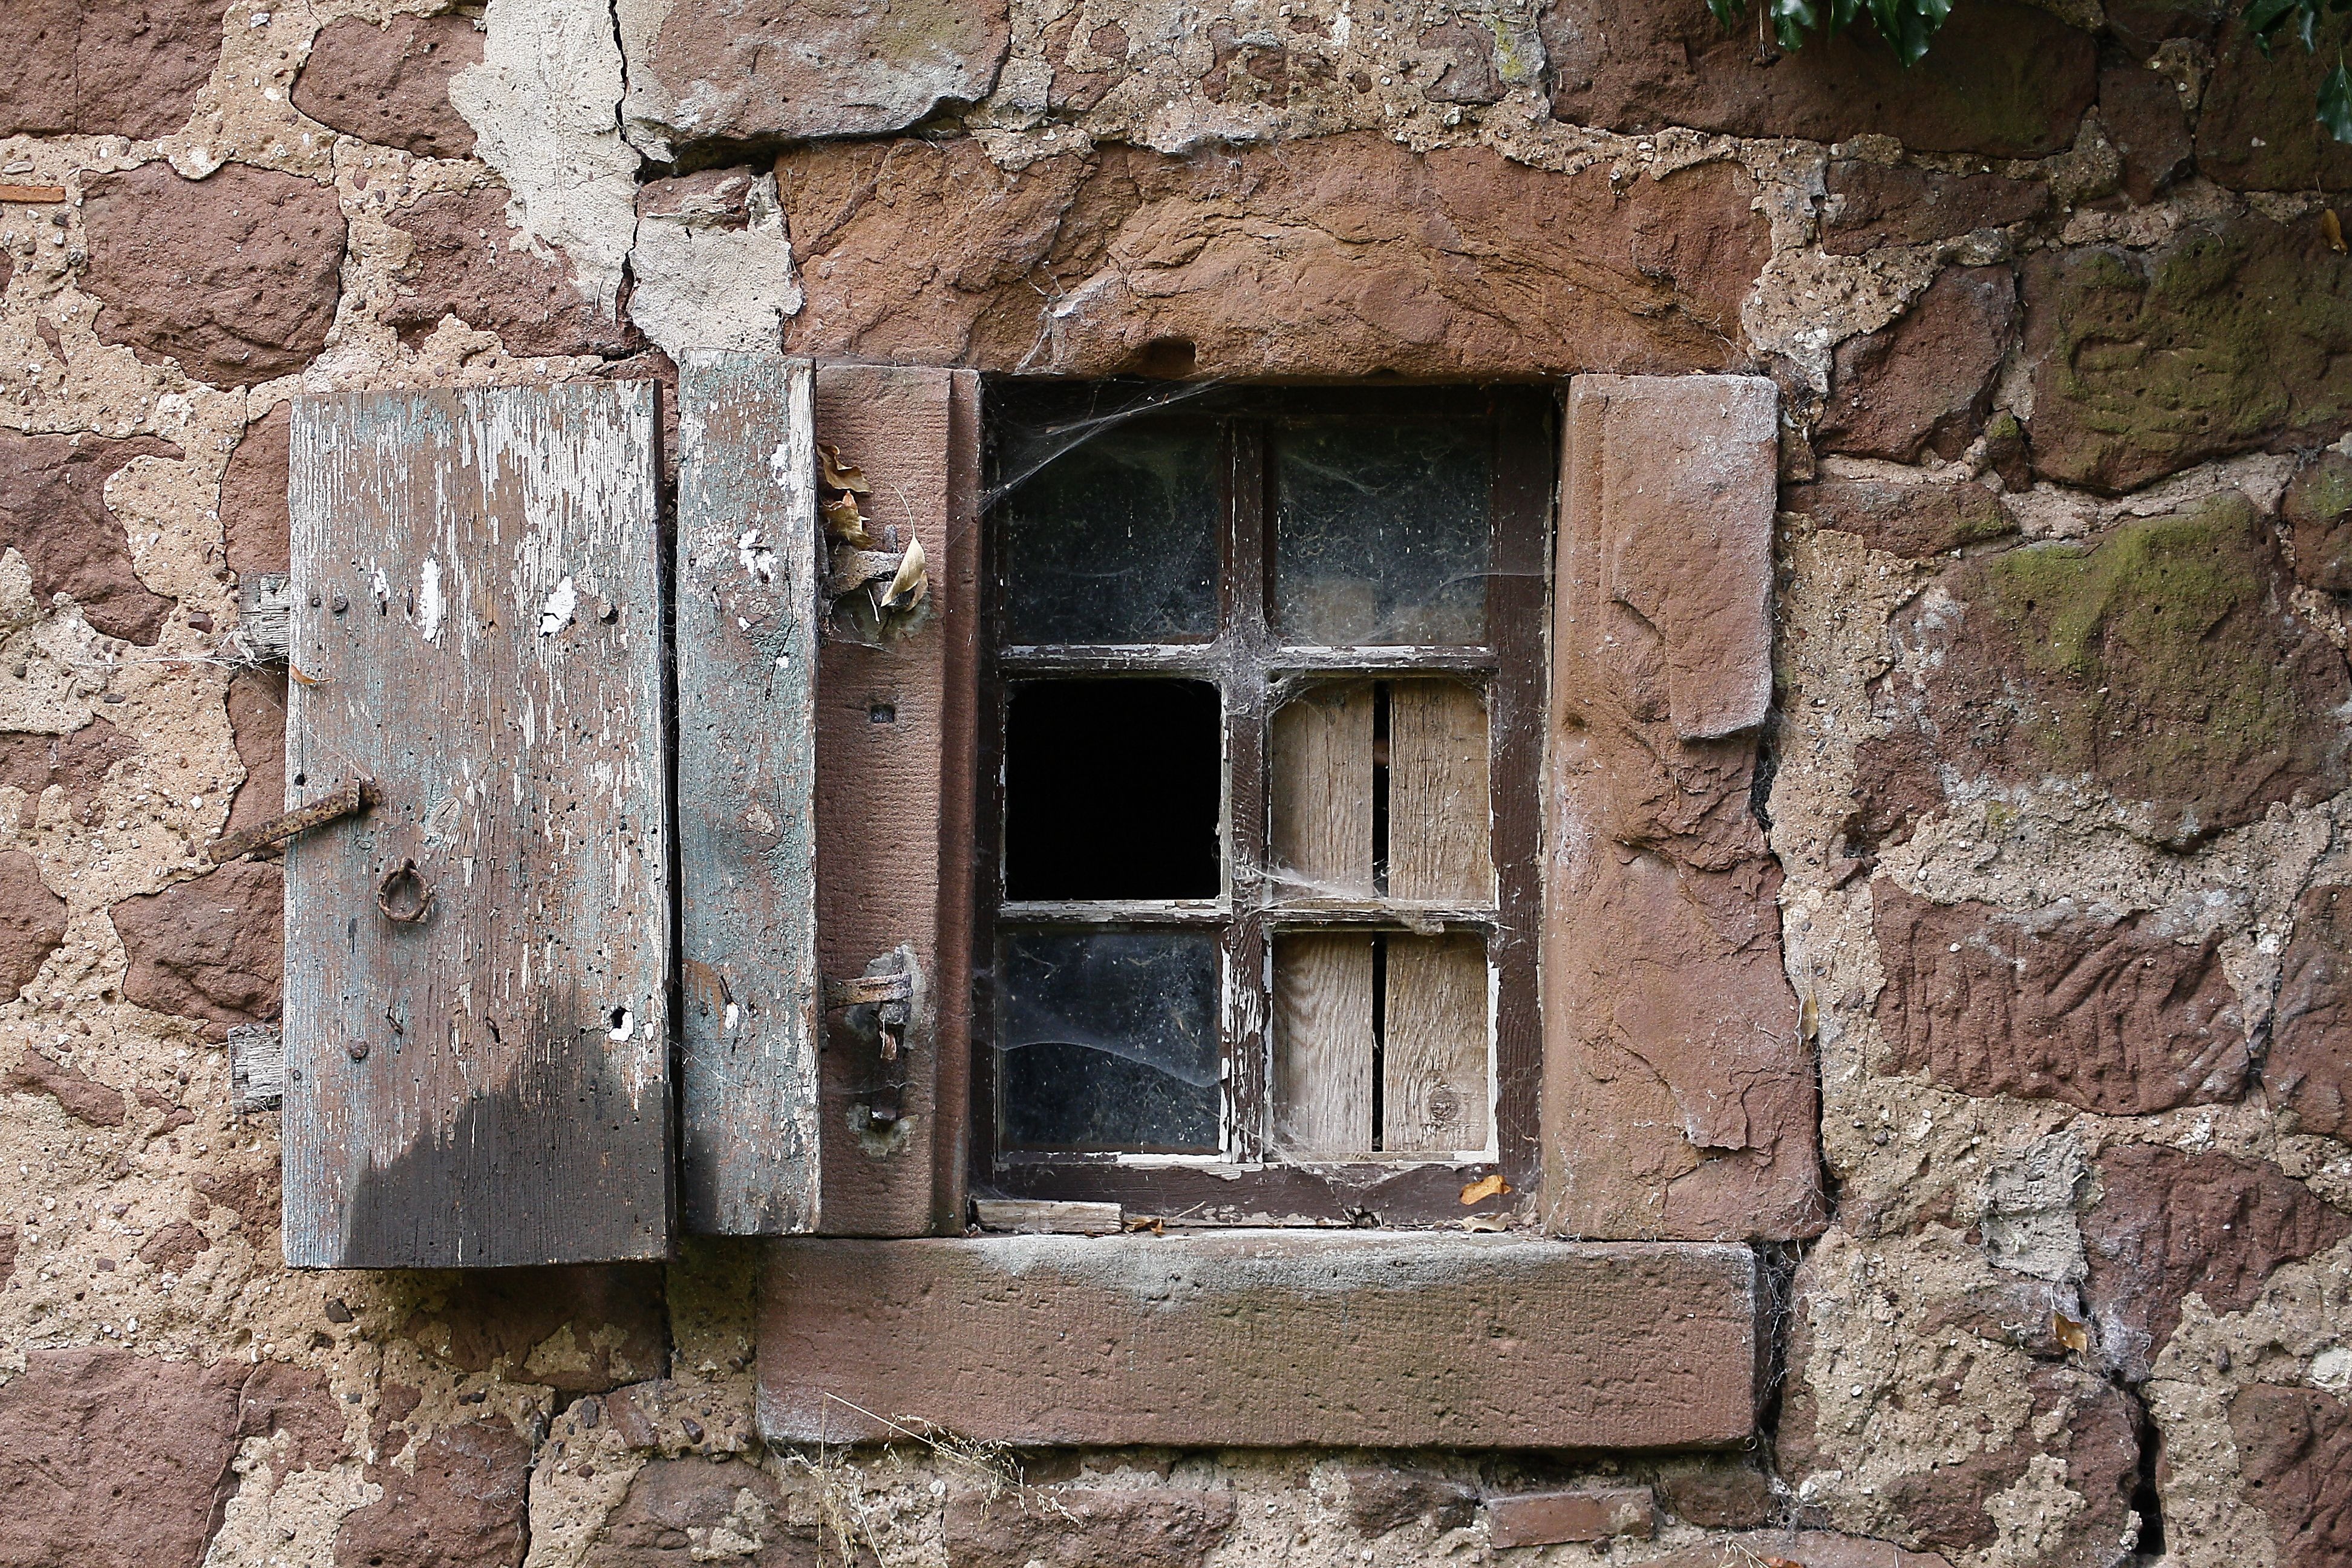
rock, wood, farm, house, window, glass, building, wall, broken, old building, brick, material, window pane, stones, mysterious, temple, ruins, germany, history, masonry, disc, lost places, historic preservation, lattice windows, ancient history, bodnar